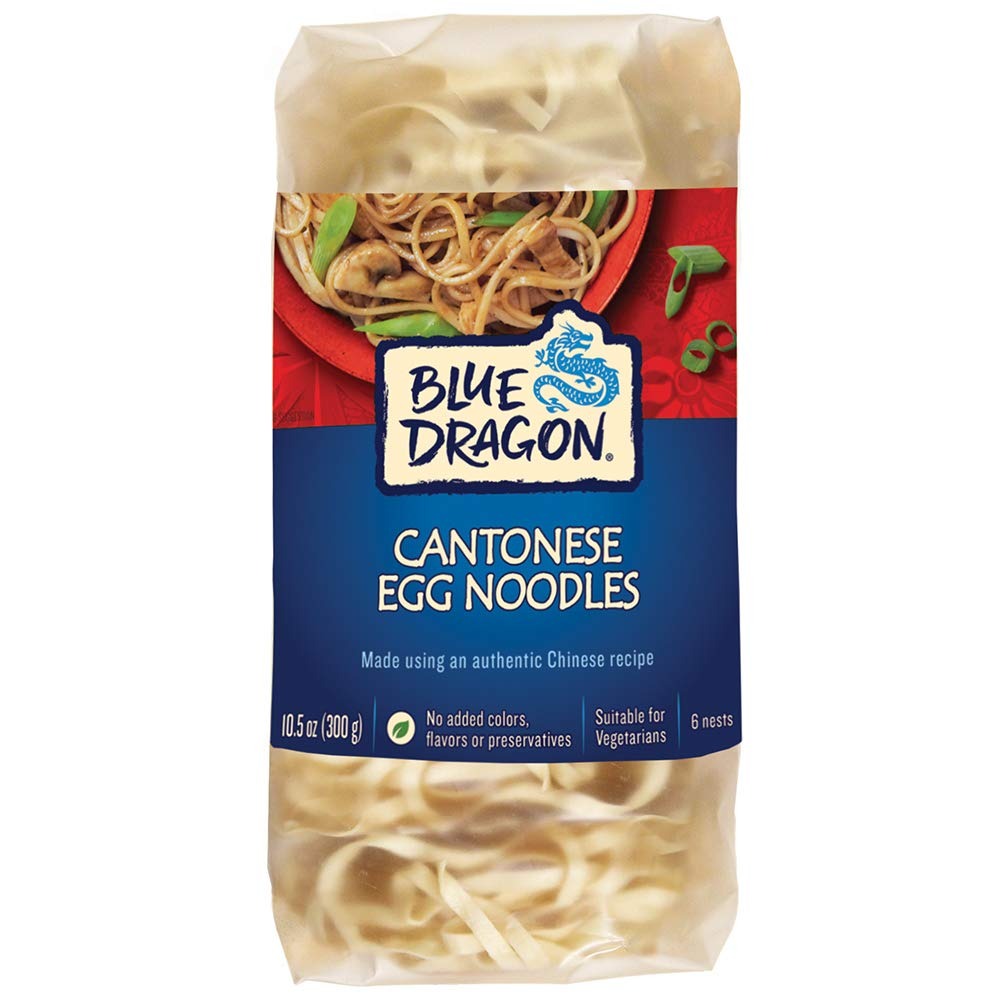
Item Name: Blue Dragon Cantonese Egg Noodle Nests, 4 Simple Ingredients, Pre-portioned in 6 nests, Vegetarian, Easy to use and store, No Preservatives, 10.5 Ounce (Pack of 4)
Bullet Point 1: Explore Authentic Asian: Made in China Blue Dragon Cantonese Medium Egg Noodles are made using a classic Chinese recipe.
Bullet Point 2: Simple Ingredients: Blue Dragon Cantonese Egg Noodles contain only 4 ingredients: wheat flour, water, egg yolks, and salt
Bullet Point 3: No Added Colors, Flavors or Preservatives, Vegetarian
Bullet Point 4: Blue Dragon Cantonese Medium Egg Noodles are conveniently pre-portioned in 6 nests so they are easy to use and store!
Bullet Point 5: Blue Dragon Cantonese Medium Egg Noodles are conveniently pre-portioned in 6 nests so they are easy to use and store!
Value: 42.0
Unit: Ounce

Price: 29.24